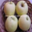
Label: apple